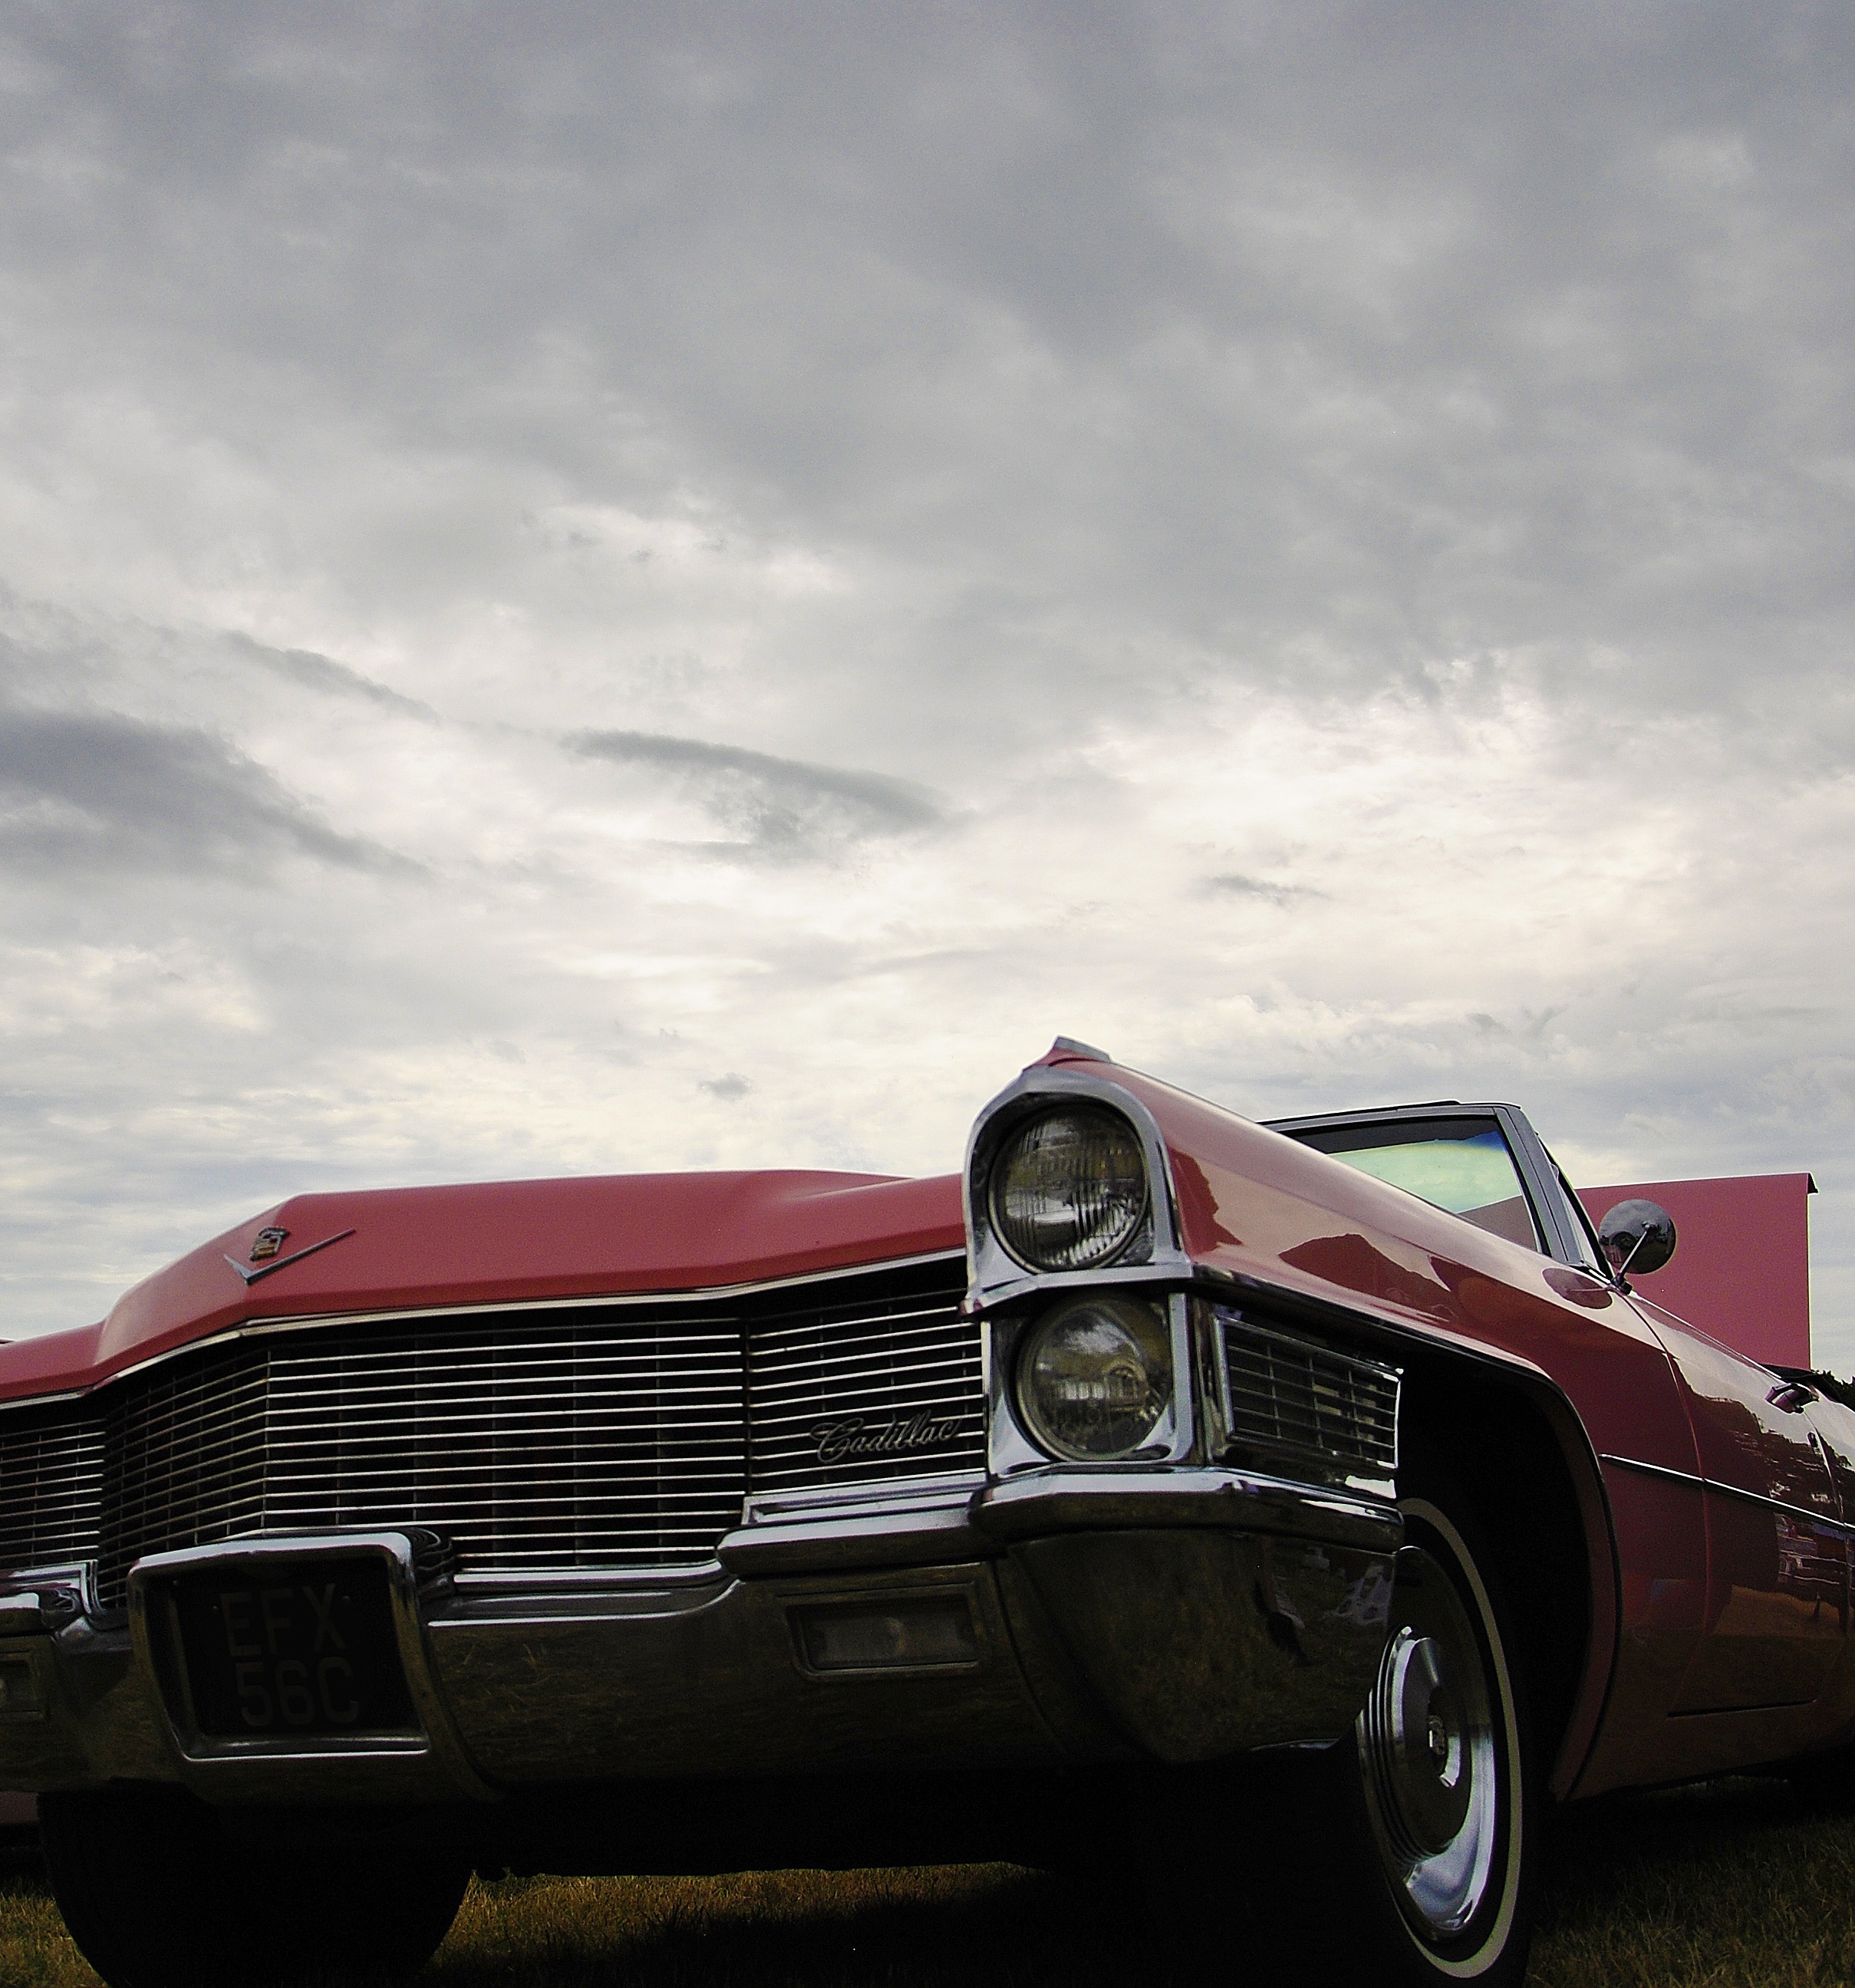
car, vintage, antique, wheel, automobile, retro, old, transportation, transport, model, vehicle, auto, classic car, automotive, motor vehicle, vintage car, design, motor, sedan, style, classic, cadillac, classic cars, automotive exterior, automotive design, luxury vehicle, full size car, cadillac calais